Eugen Herrigel

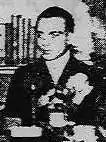
Eugen Herrigel

Eugen Herrigel (20 March 1884 – 18 April 1955) was a German philosopher, born in Lichtenau. He taught philosophy at Tohoku Imperial University in Sendai, Japan, from 1924 to 1929 and introduced Zen to large parts of Europe through his writings.